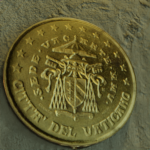
Coin value: 10cents
Country: va
Edition: SedeVacan